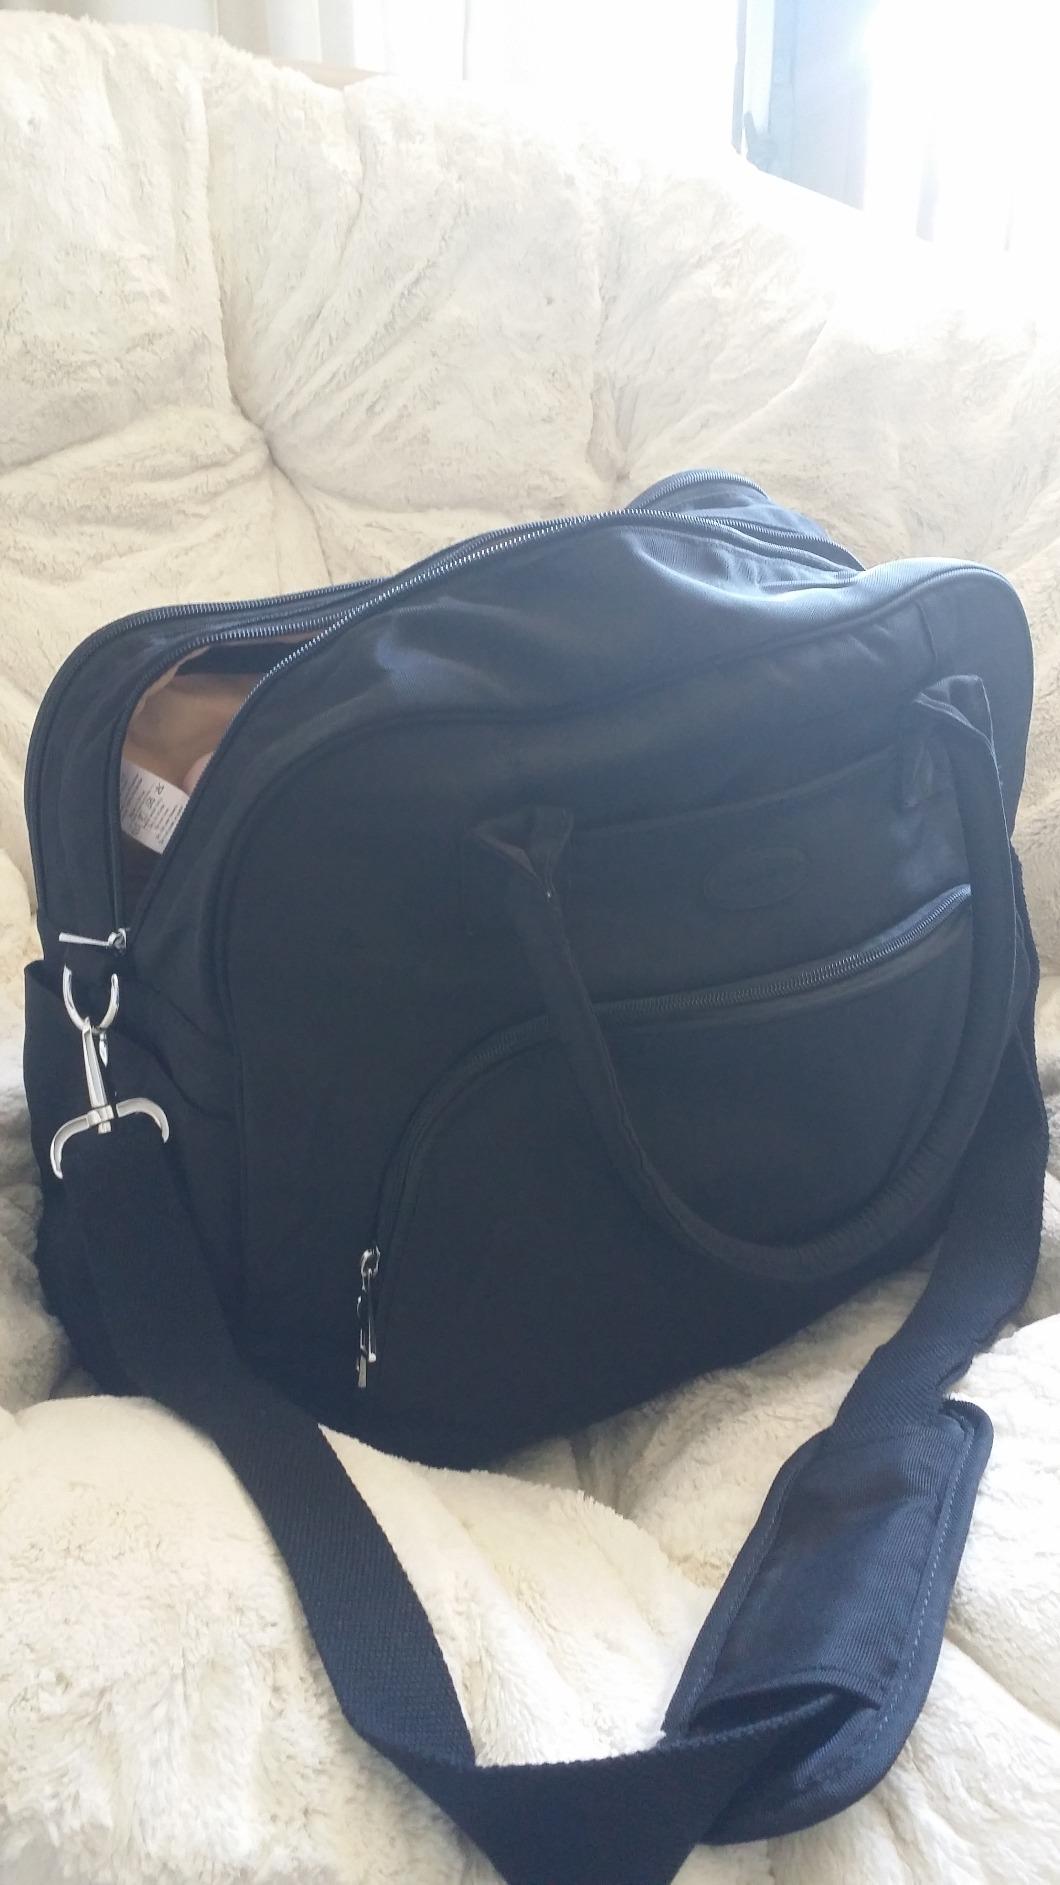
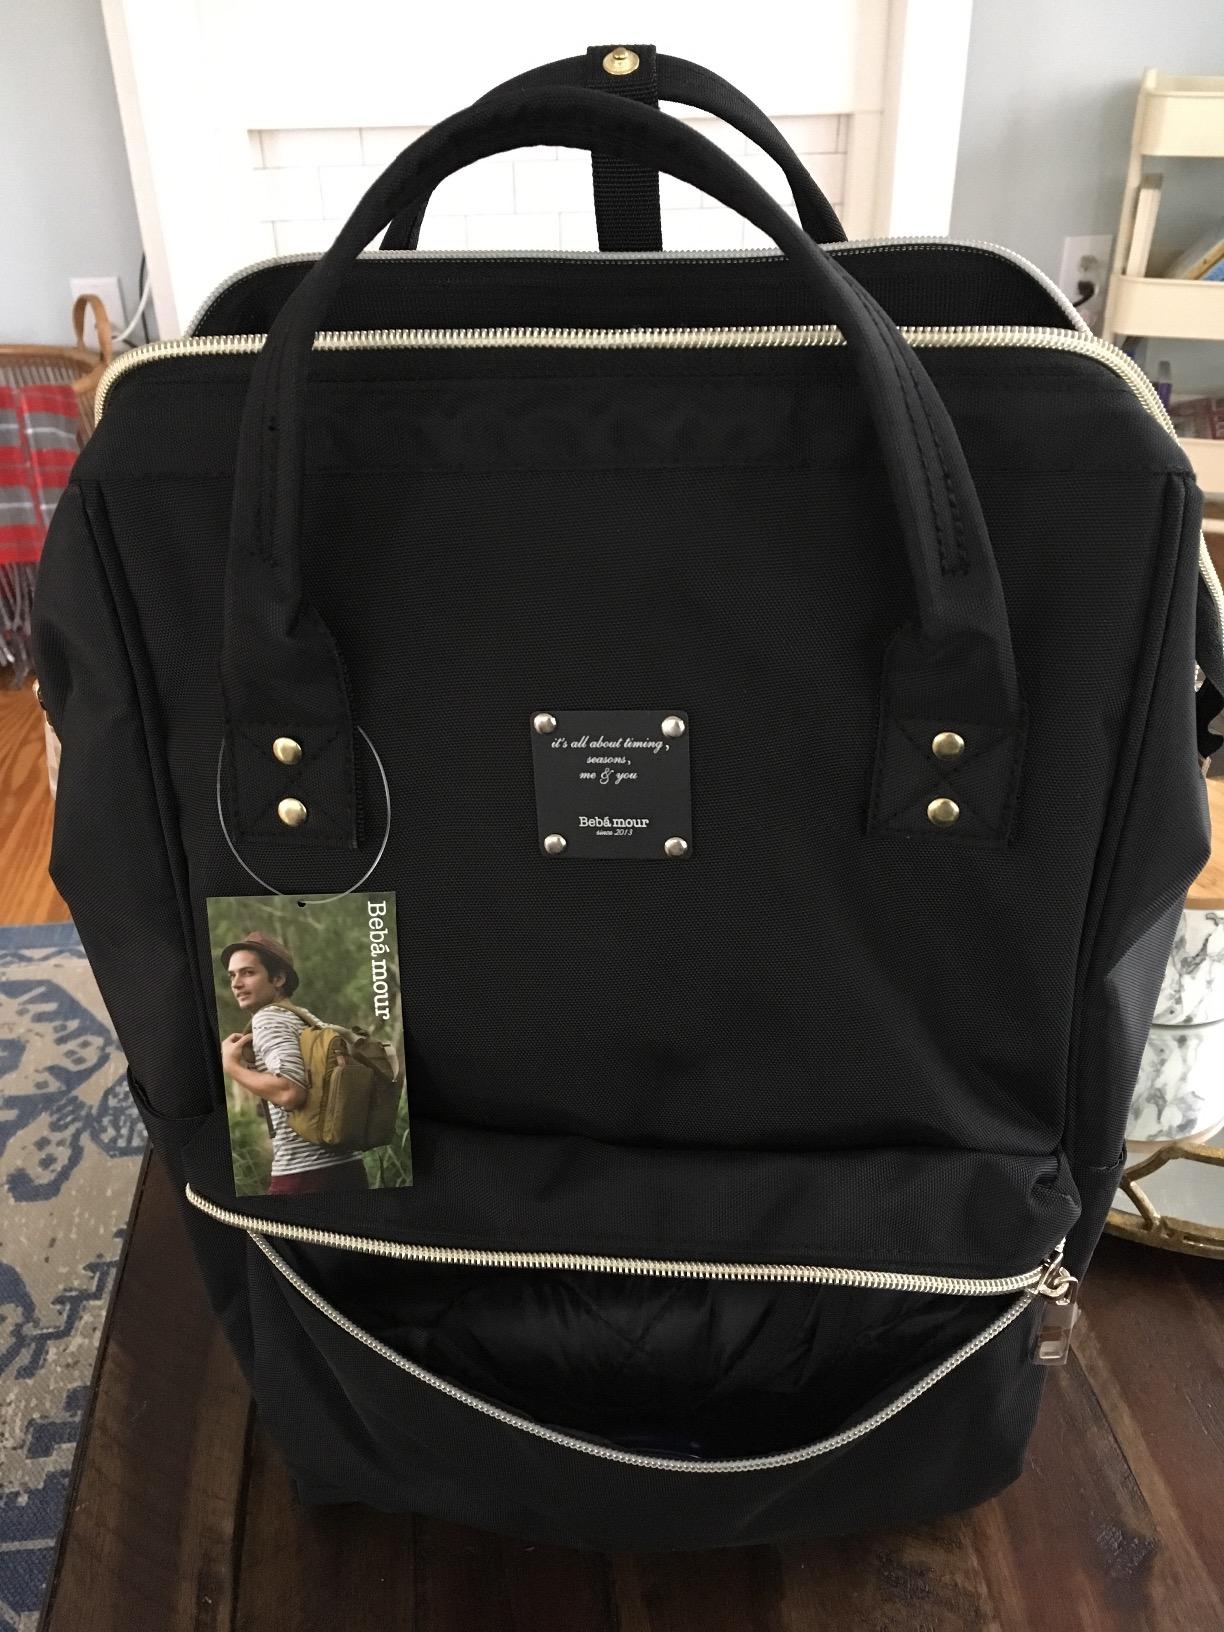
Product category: bag
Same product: no